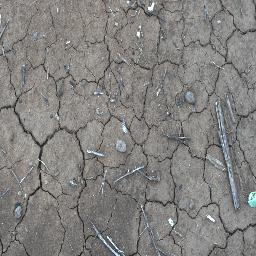
Label: negative